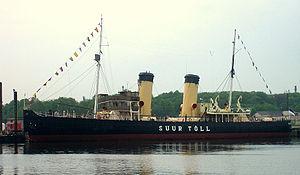
Article principal : Navire musée